Kuala Sungai Buloh

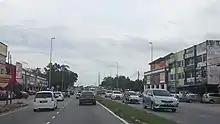
Kuala Sungai Buloh

Kuala Sungai Buloh is a small fisherman's town in Kuala Selangor District, Selangor, Malaysia. This town is located about 10 kilometres south of Kuala Selangor town, near the mouth of the river named Sungai Buloh. The Town of Sungai Buloh near Kuala Lumpur is named after the same river.